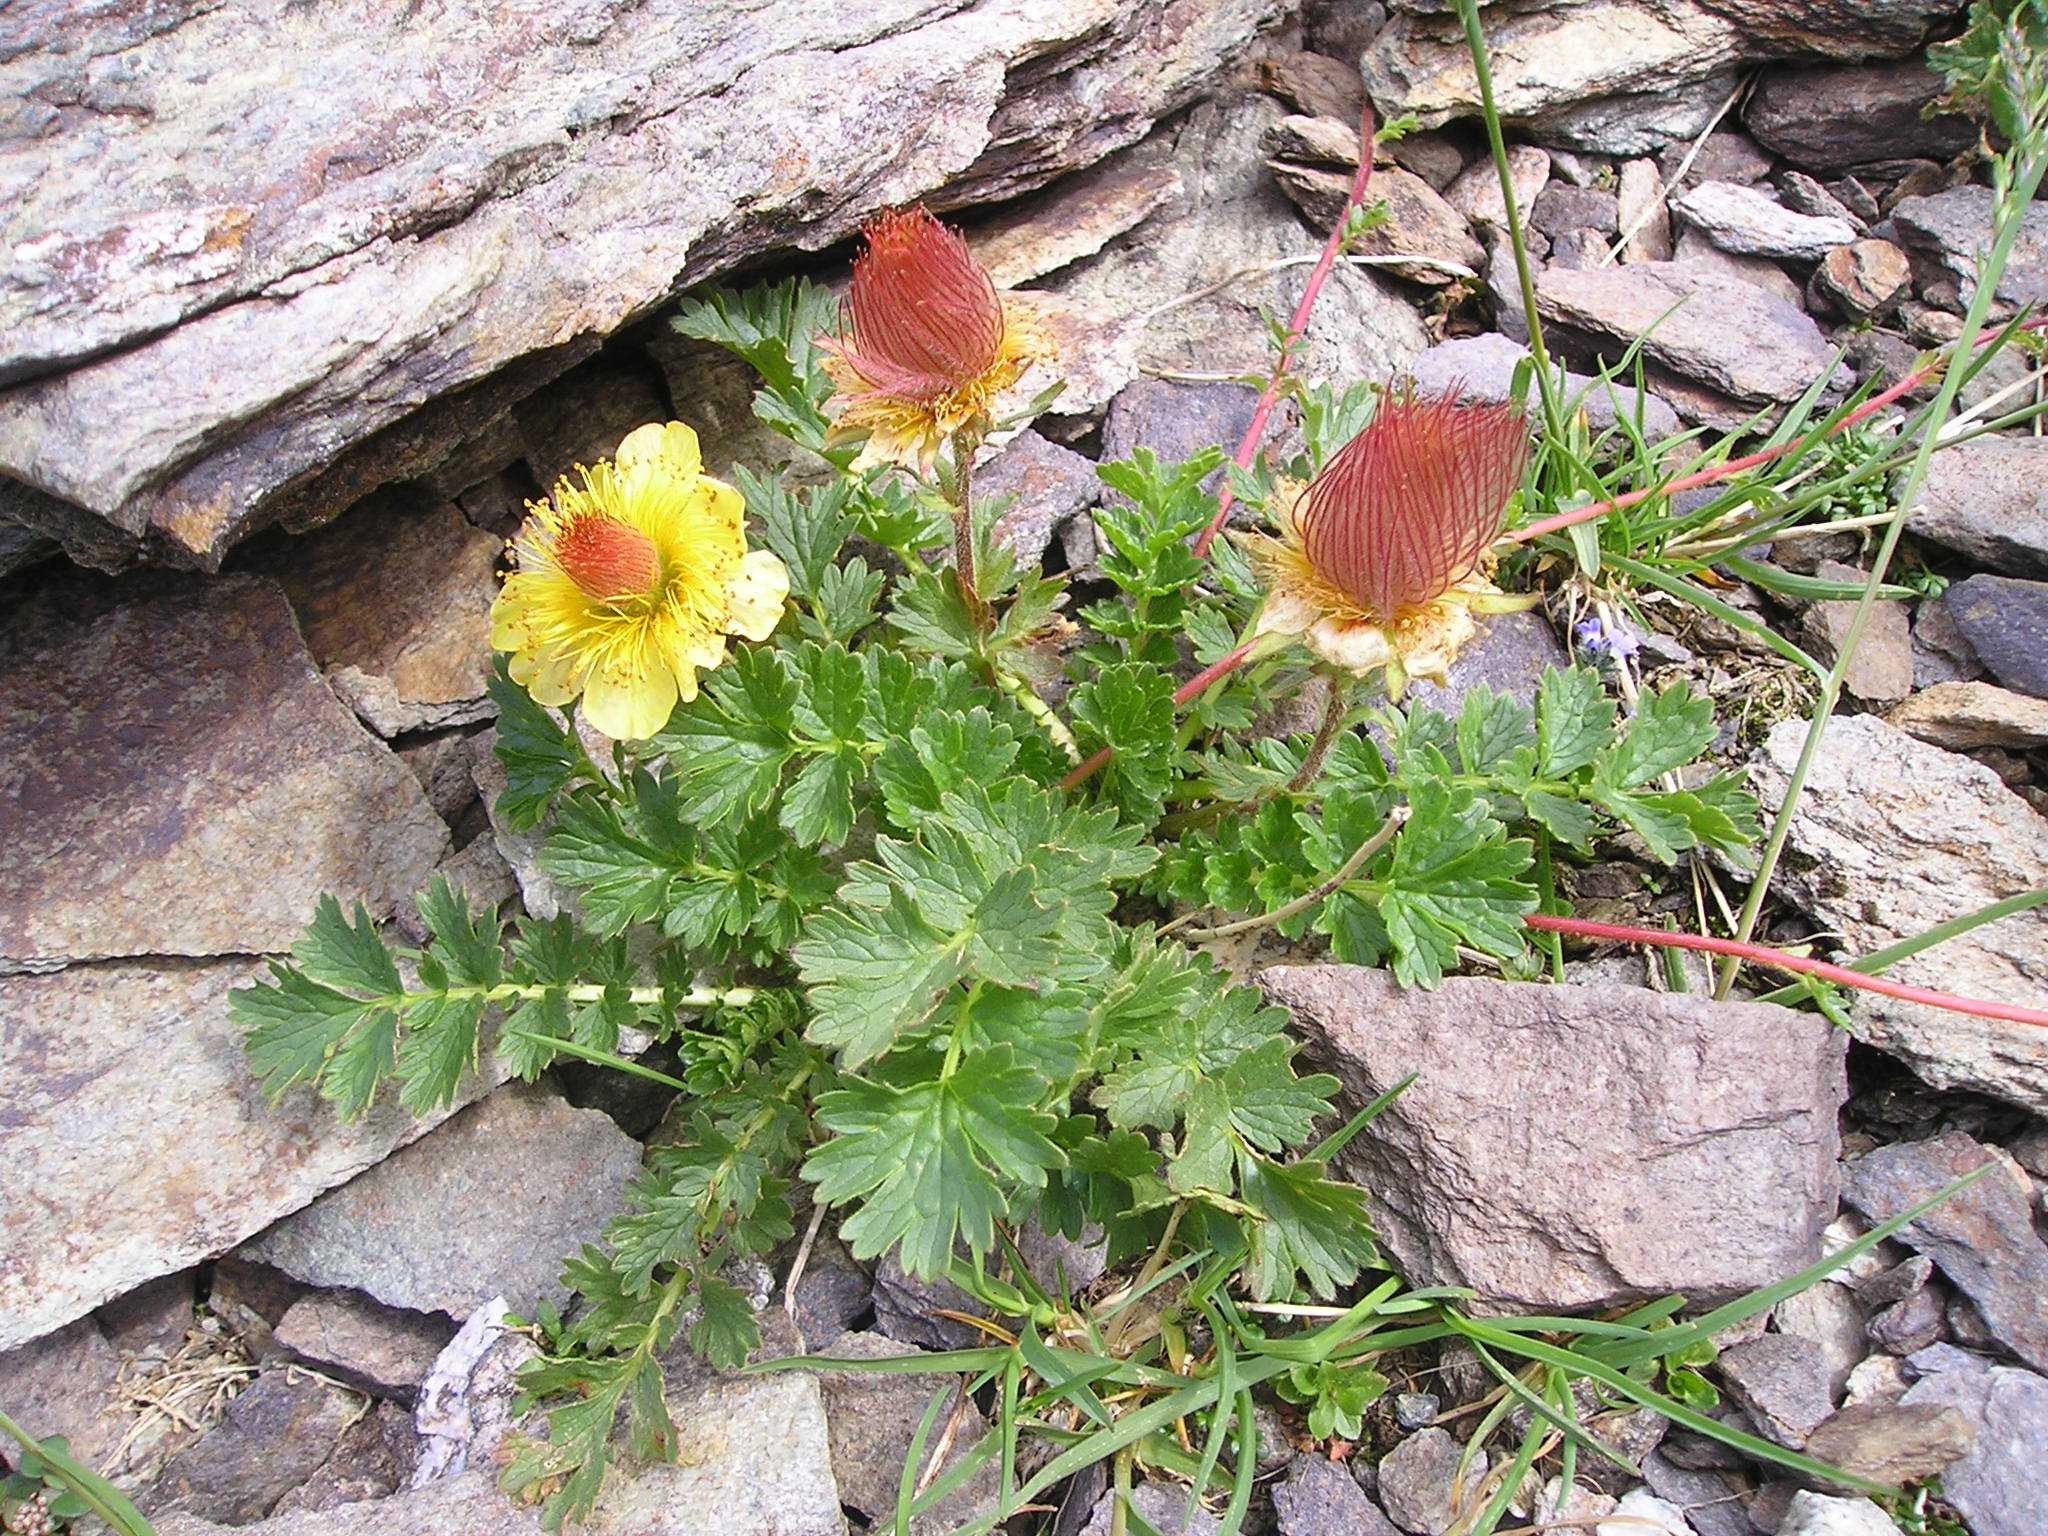
plant, leaf, flower, bloom, botany, yellow, flora, wildflower, flowers, mountains, flowering plant, daisy family, annual plant, land plant